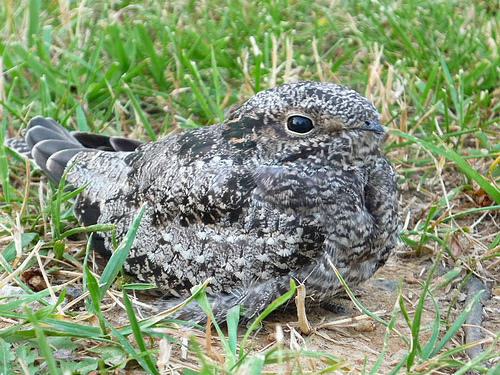
A photo of a whip poor will